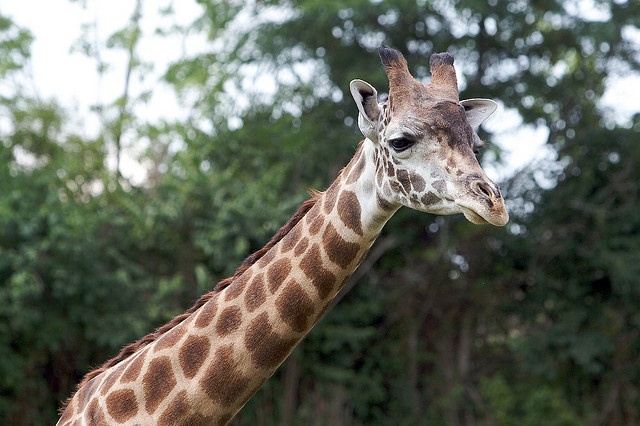
A brown and white giraffe by some trees.
A giraffe standing next to some tall trees.
A cute giraffe is standing next to some trees.
A close up shot of a Giraffe in the wilderness.
A tall giraffe standing in front of  a forest.